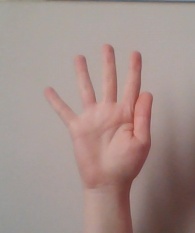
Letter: sheen